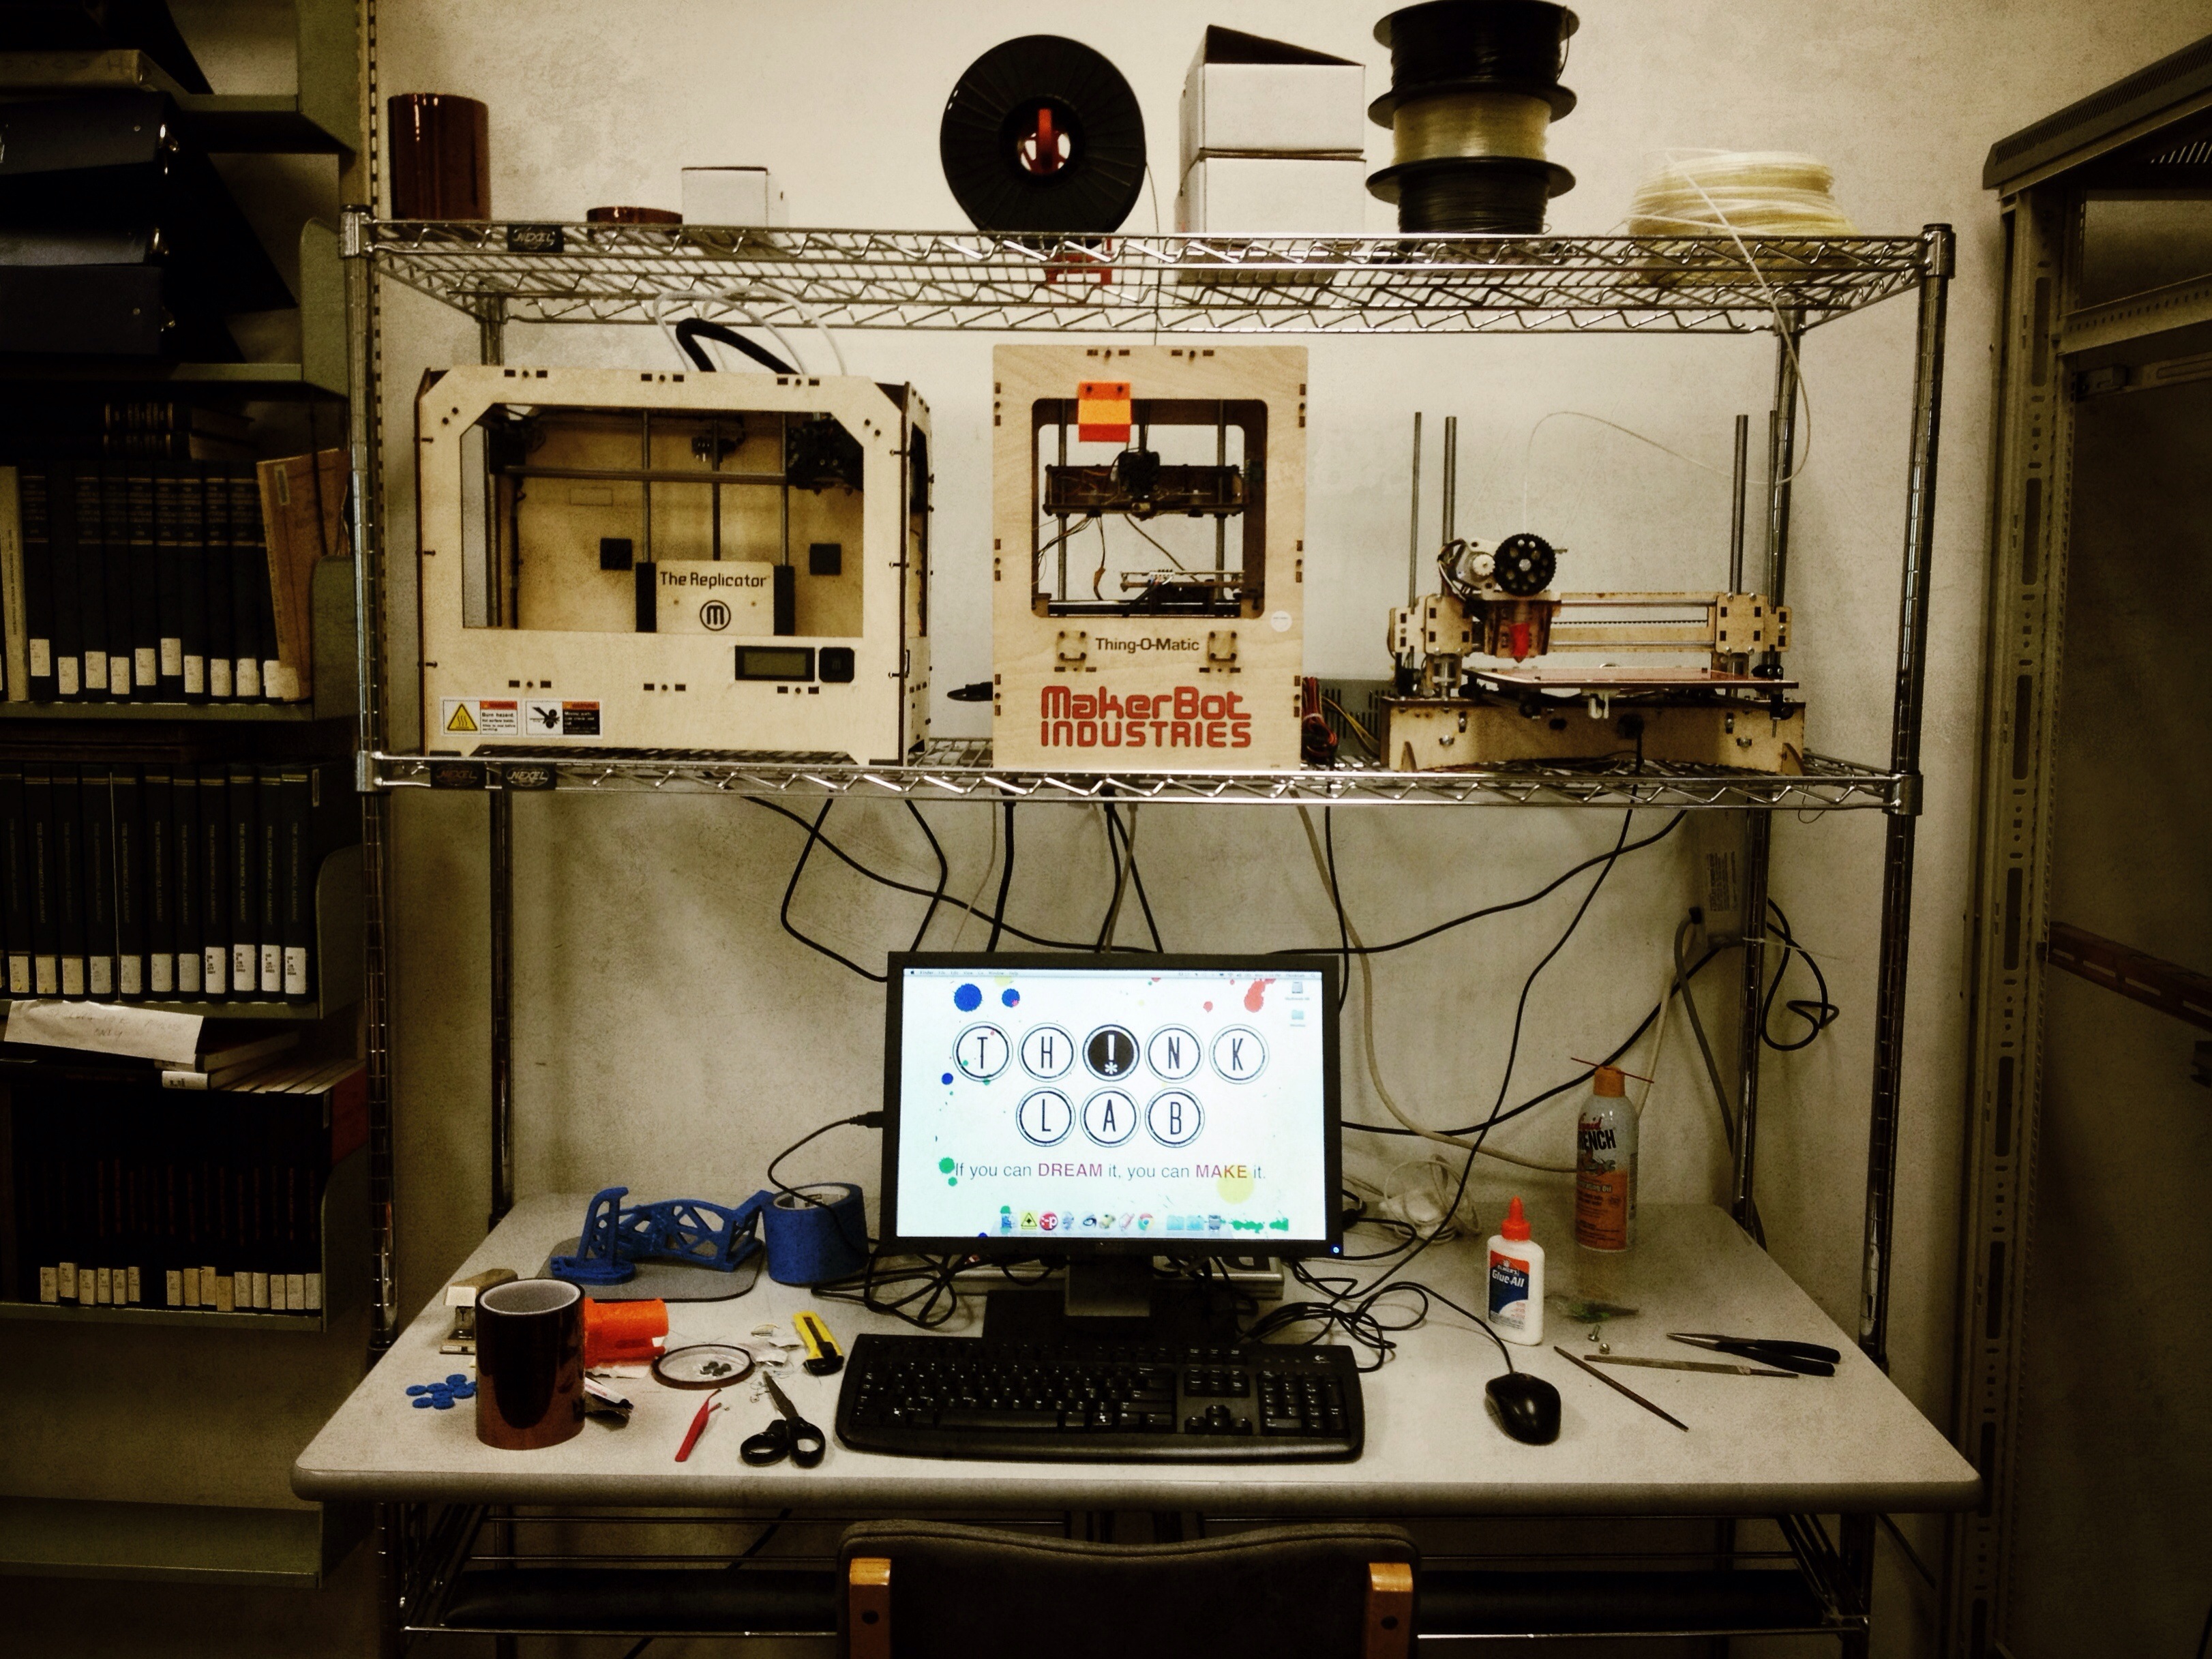
home, furniture, room, interior design, 3dprinting, umw